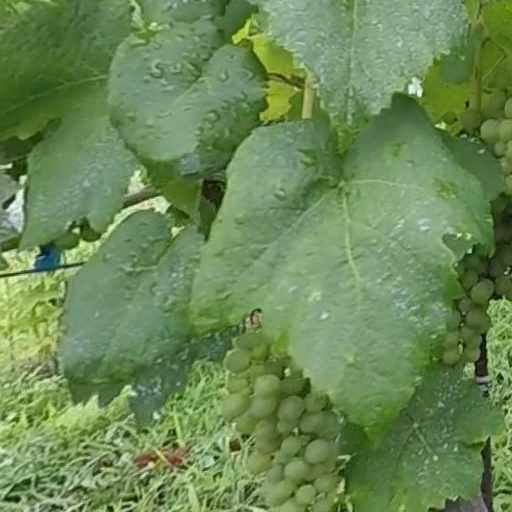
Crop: grape